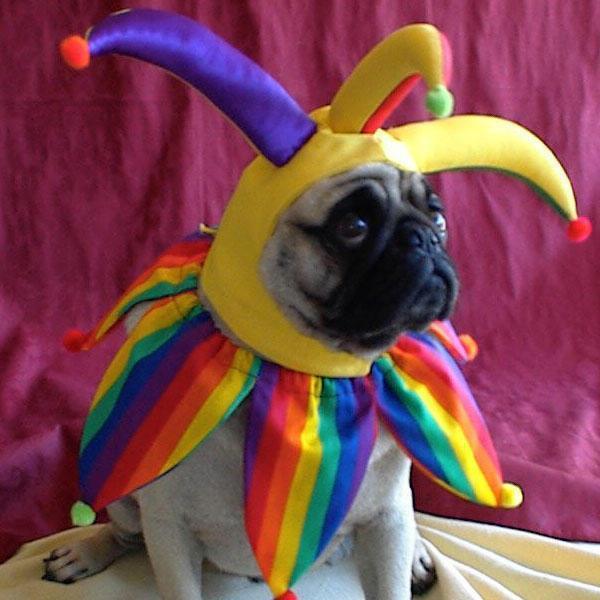
pug